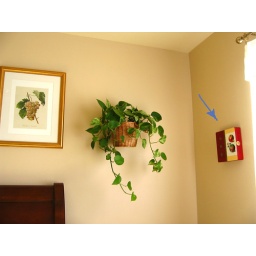
my jewelry box in my own bedroom